Jörg Lutz

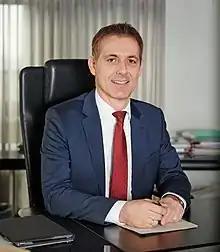
Jörg Lutz (2018)

Jörg Lutz (born 10 May 1963 in Calw, West Germany) is a German independent politician. On 20 July 2014, he was elected to mayor of the town of Lörrach in southern Germany. He officially took office on 1 October 2014.